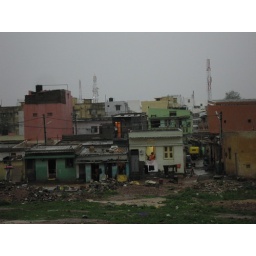
People waiting for the rain to stop in small shacks / houses behind the Salapuria Arena office building in Bangalore India.